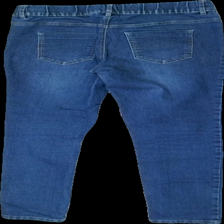
View: back
Type: Jeans
Category: Ladies
Brand: Kappahl
Colors: Blue
Material: 88% cotton, 12% ?
Cut: Tight
Size: 40
Season: All
Trend: Denim
Smell: Minor
Damage: Pulled thread
Damage location: bottom right
Price range: <50
Recommended usage: Export
Description: Blue jeans
Comment: Slitna knän